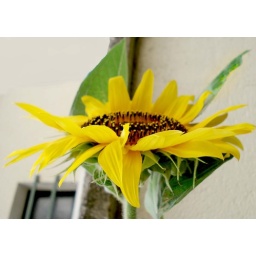
onother angle (looking up) detail and the grey sky changed to white wall by photoshop elements